Irn-Bru

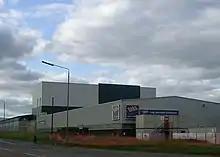
A.G. Barr factory in Cumbernauld where Irn Bru is produced

The first Iron Brew drink was produced by the Maas & Waldstein chemicals company of New York in 1889 under the name IRONBREW. The drink was popular across North America and was widely copied. A similar beverage was launched in 1898 by London essence firm Stevenson & Howell that supplied soft drinks manufacturers in the UK and colonies. Many local bottlers around the UK began selling their own version of the beverage.